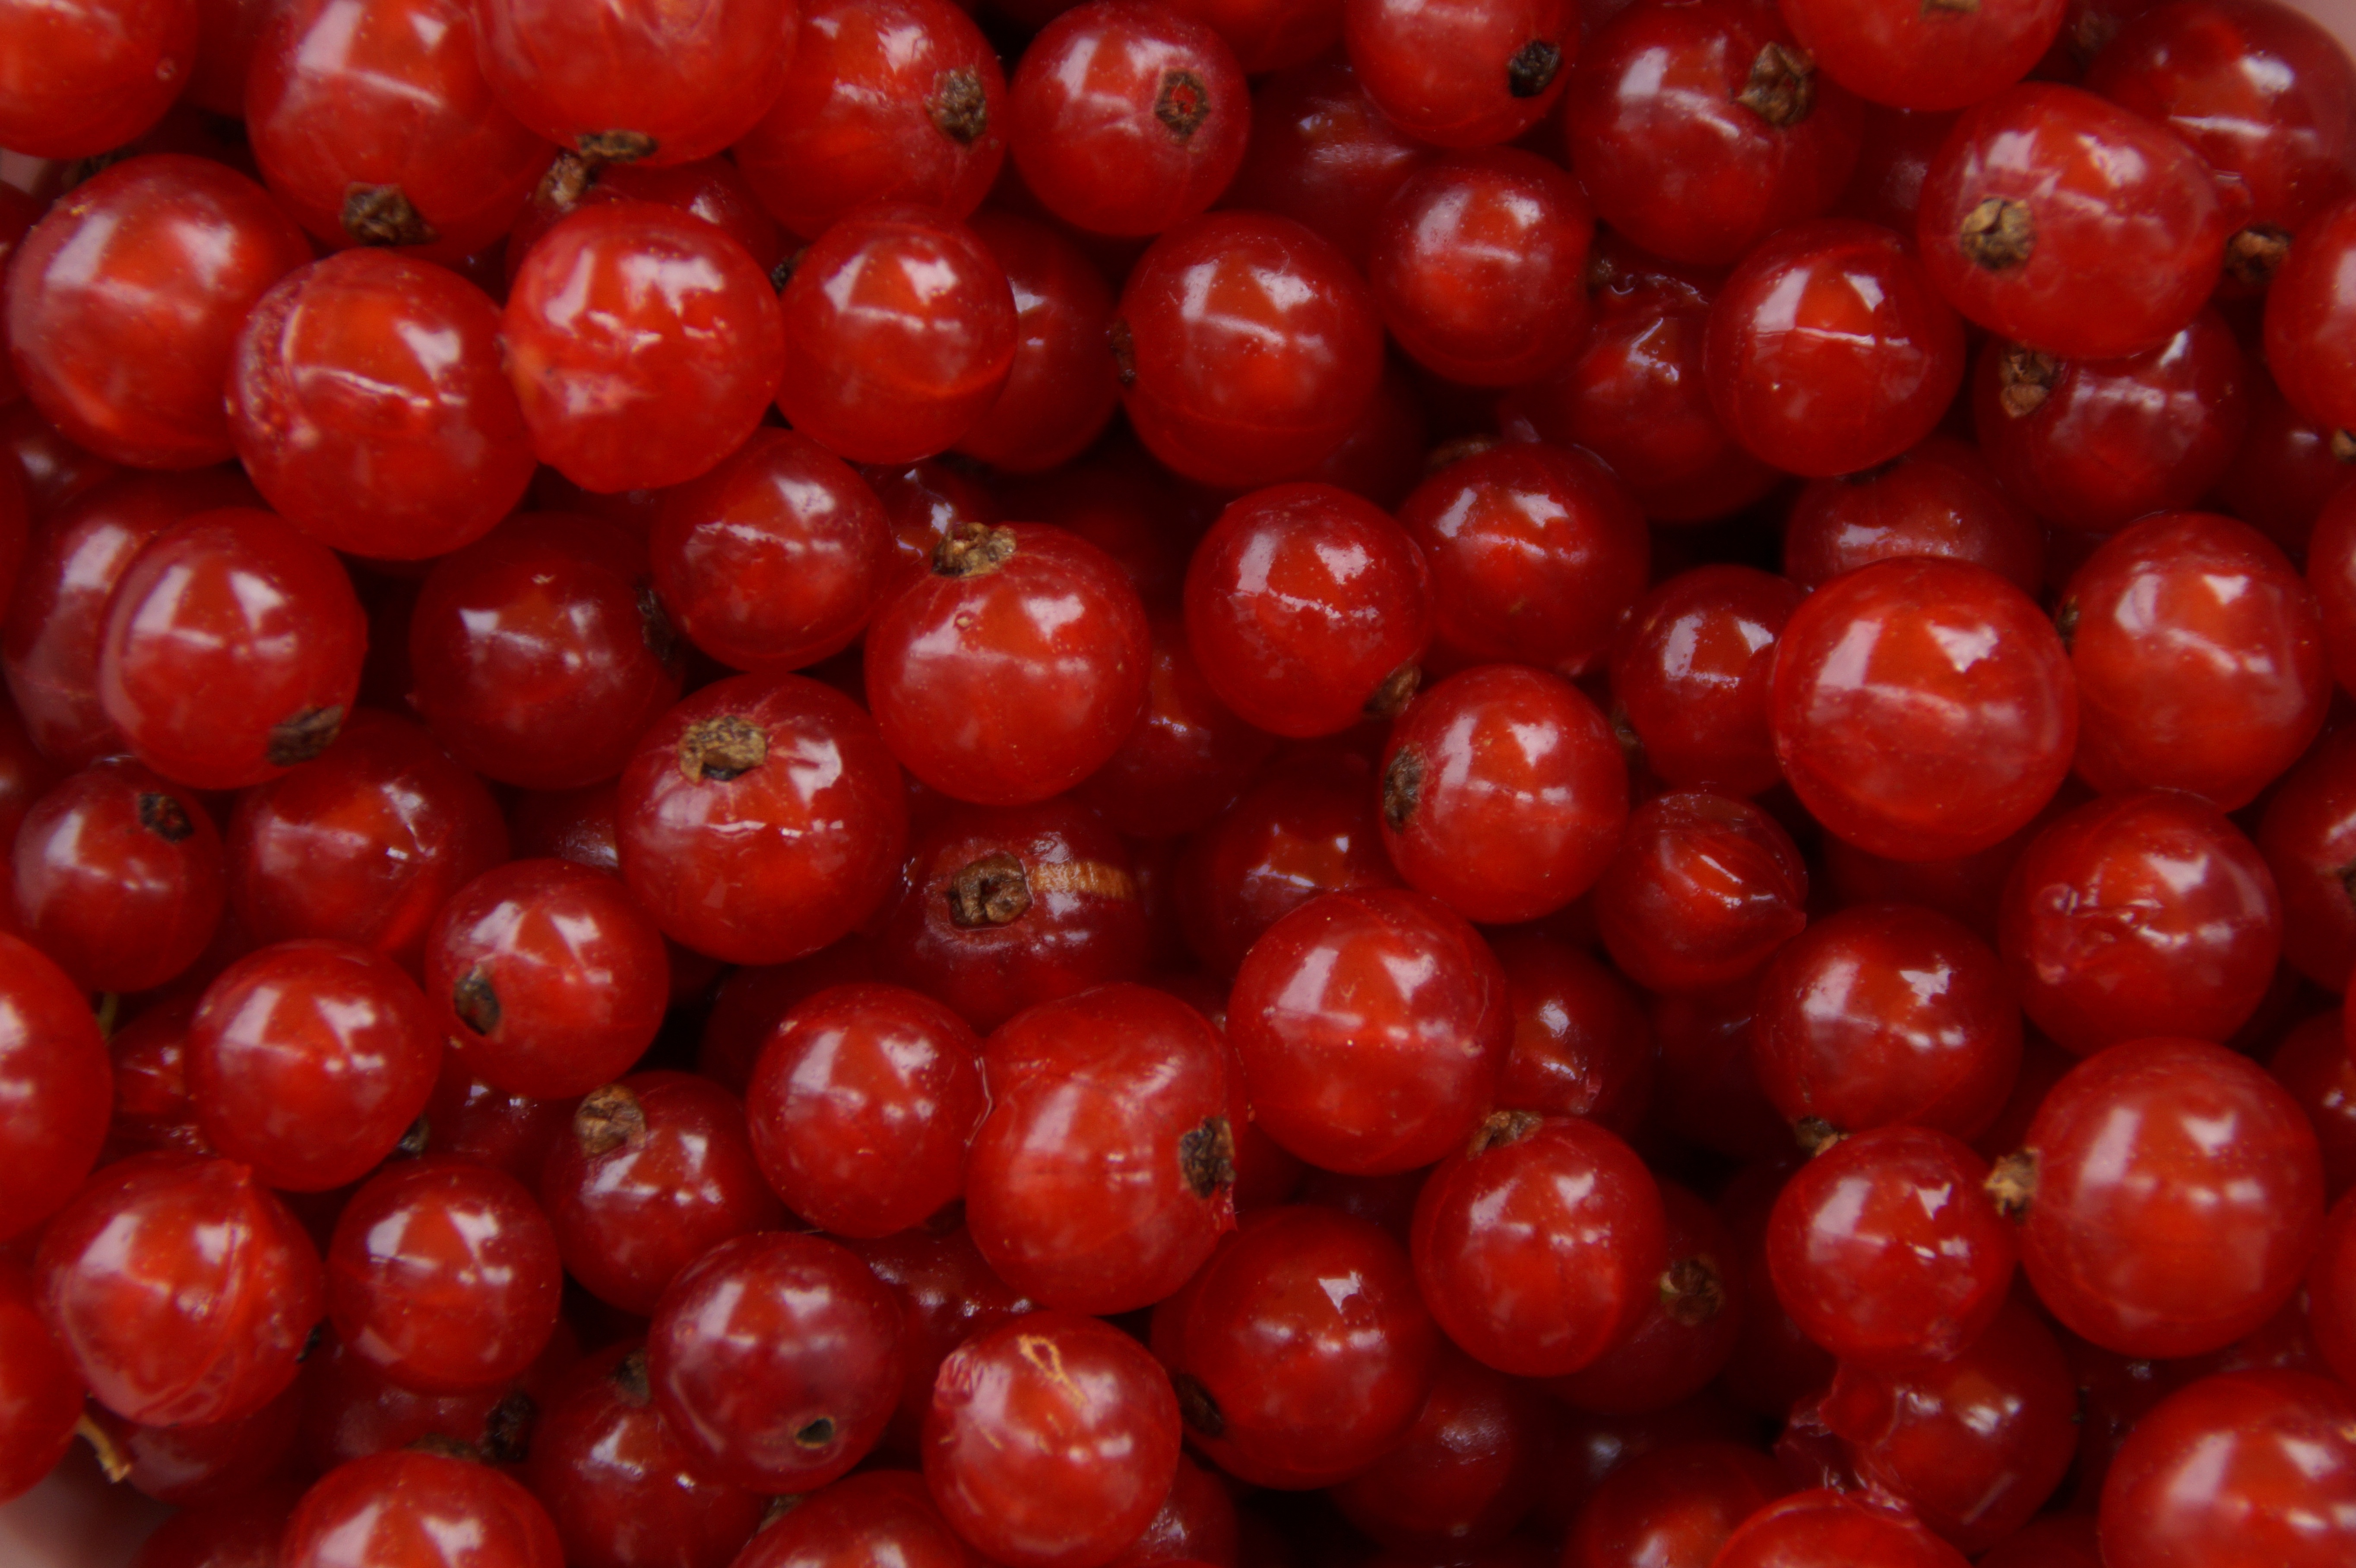
structure, plant, fruit, berry, texture, ripe, food, red, produce, shine, garden, cranberry, background, berries, fruits, shiny, soft fruit, cherry, many, sour, mass, about, everywhere, quantitative, flowering plant, rose family, acerola, malpighia, currant, summer fruit, currants, red currant, lingonberry, garden currant, traeuble, land plant, frutti di bosco, zante currant, lingonberry jam, pink peppercorn, cranberry juice, allover